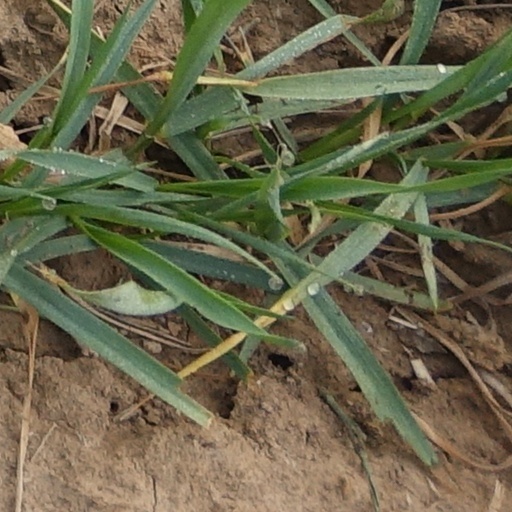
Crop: wheat